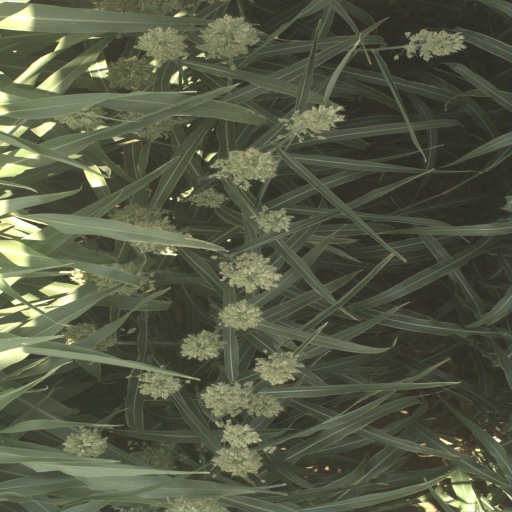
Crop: sorghum